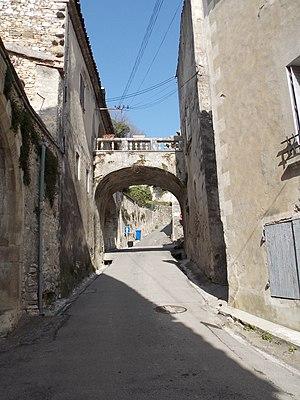
La Calade de Ners.
Ners est une commune française d'environ 700 habitants située au cœur du département du Gard et dans l'Est de la région Occitanie.